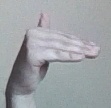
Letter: khaa